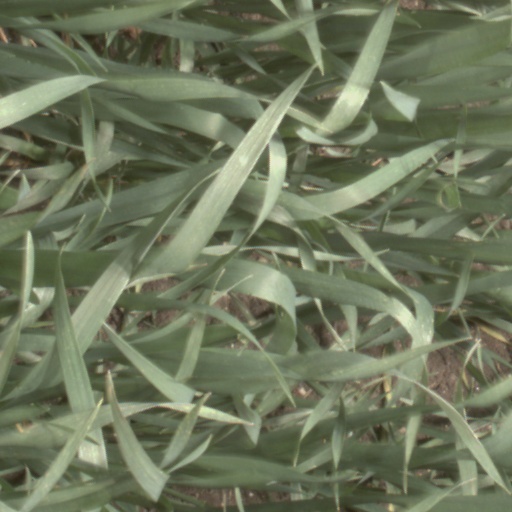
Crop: wheat